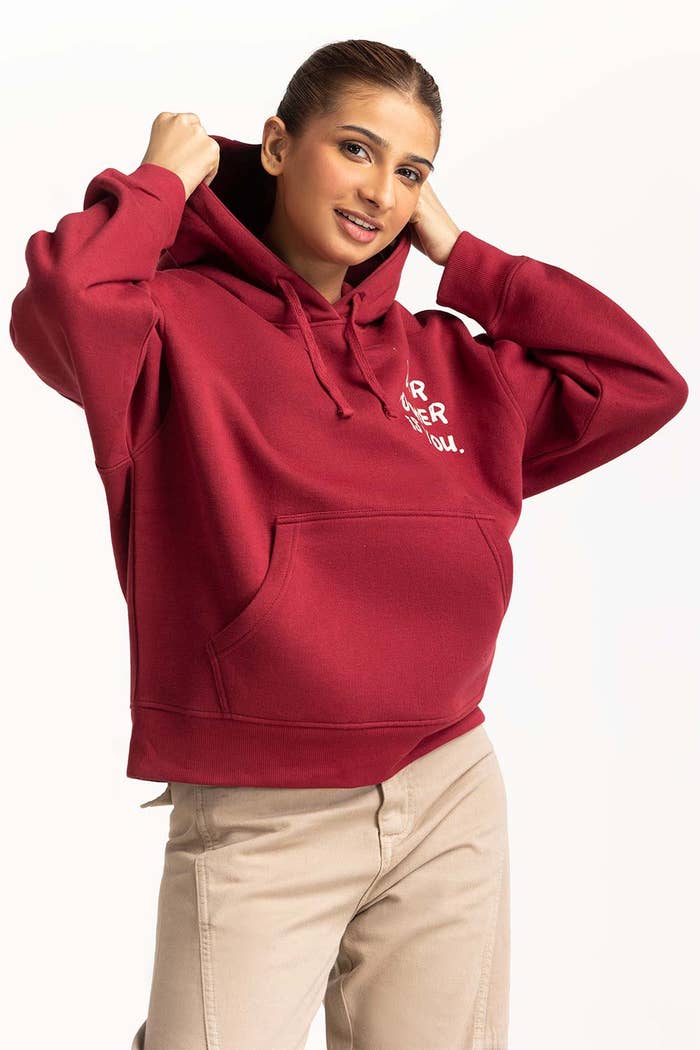
burgundy black logo hooded sweatshirt